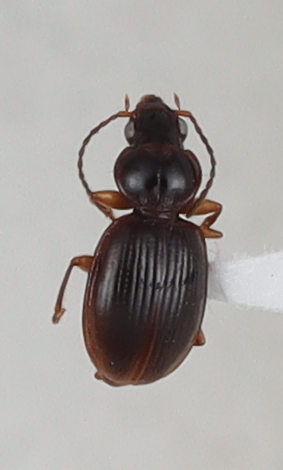
Scientific name: Mecyclothorax discedens
Plot: 4
Trap: W
Collected: 20200623